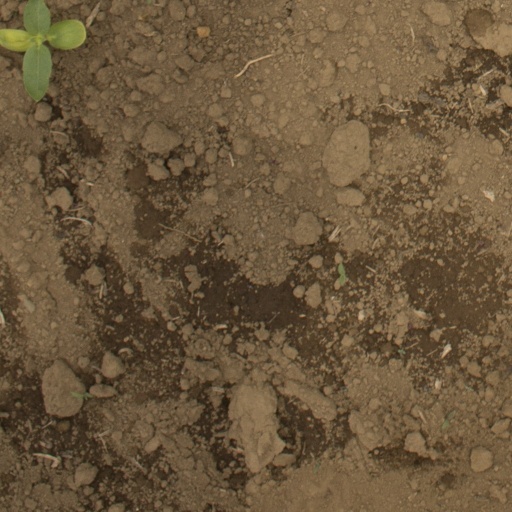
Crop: Jerusalem artichoke